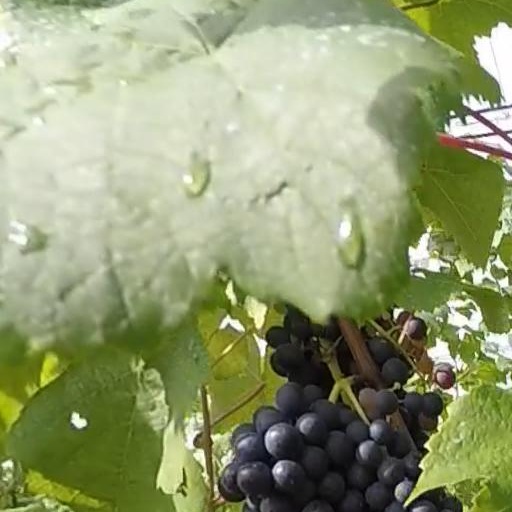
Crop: grape